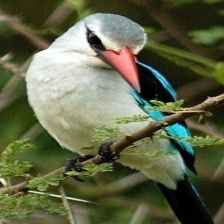
Species: WOODLAND KINGFISHER
Scientific name: HALCYON SENEGALENSIS